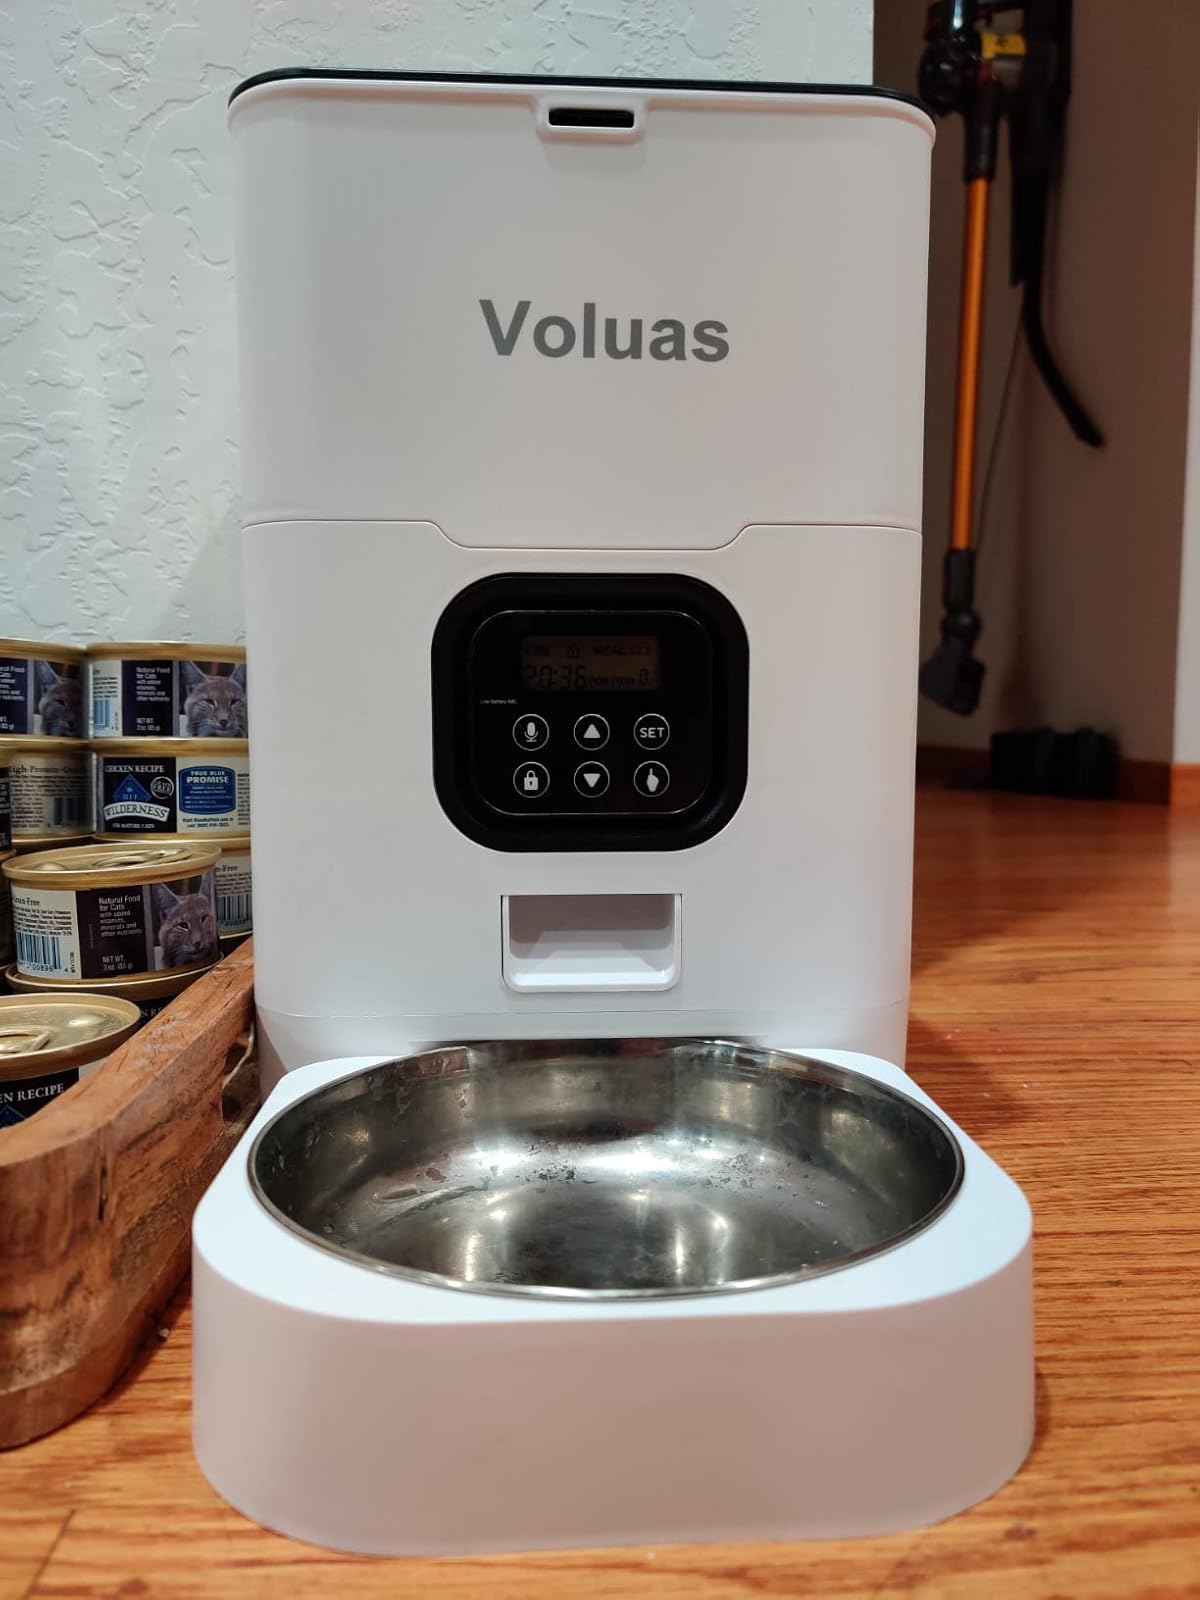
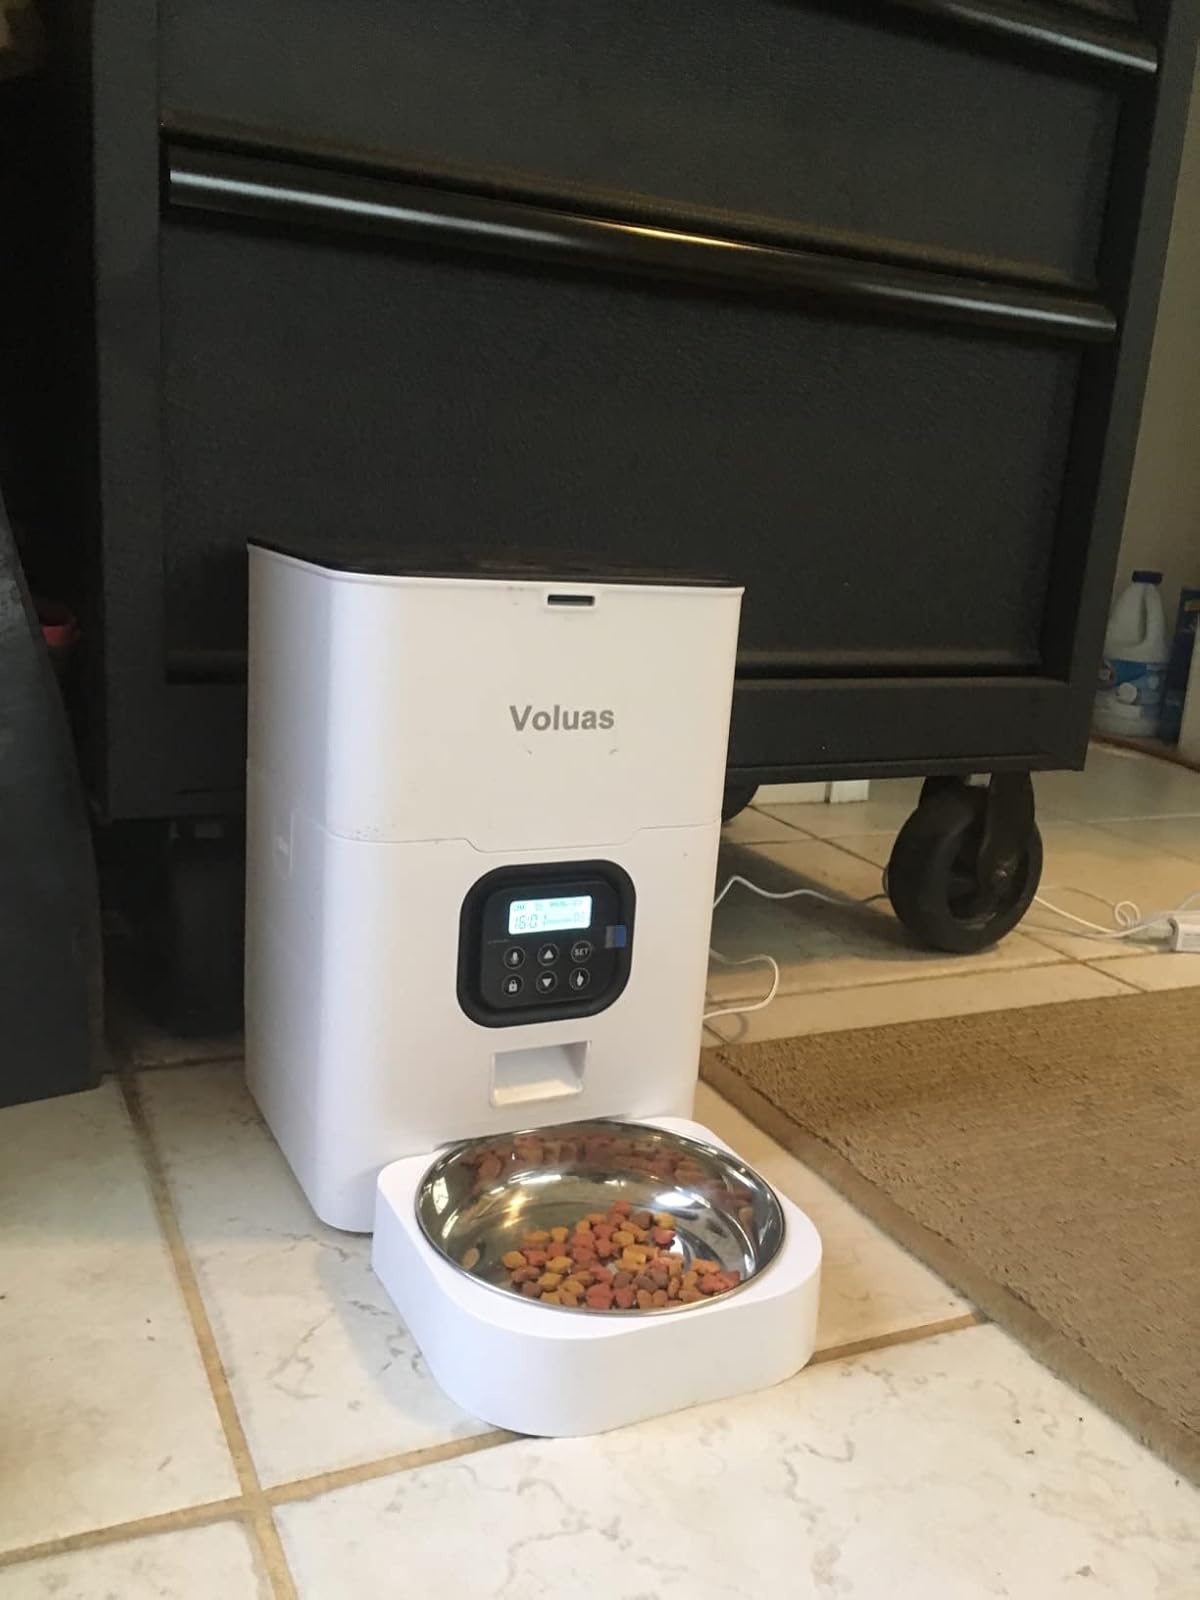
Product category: items_feeder
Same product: yes